Solar access

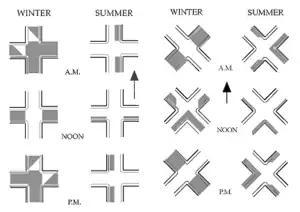
The importance of street orientation for solar access

Ildefons Cerdà's Eixample of Barcelona is credited as being a good example of an orthogonal town-plan street orientation for increased solar access. By rotating the grid to a 45 degree angle from southernly orientation, the morning and afternoon sunlight is able to penetrate into the urban fabric more than in a north-south oriented grid. The so-called "Spanish grid" was also applied in Los Angeles, though in newer parts of the city a north-south grid was used. The Spanish grid is advantageous regarding street qualities of light and heat. During the winter, every street on the Spanish grid receives direct light and heat sometime between 9AM and 3PM, the six hours of greatest insolation. It is true that at midday, all streets have shadows; but because of their diagonal orientation, more sunlight enters than if they ran due east-west. In summer, the advantage of the Spanish grid is that shadows are cast into every street all day long, creating a more comfortable environment in hot climates, with the exception of a short period during mid- morning and mid-afternoon when the sun passes quickly over first one diagonal street and then the other.